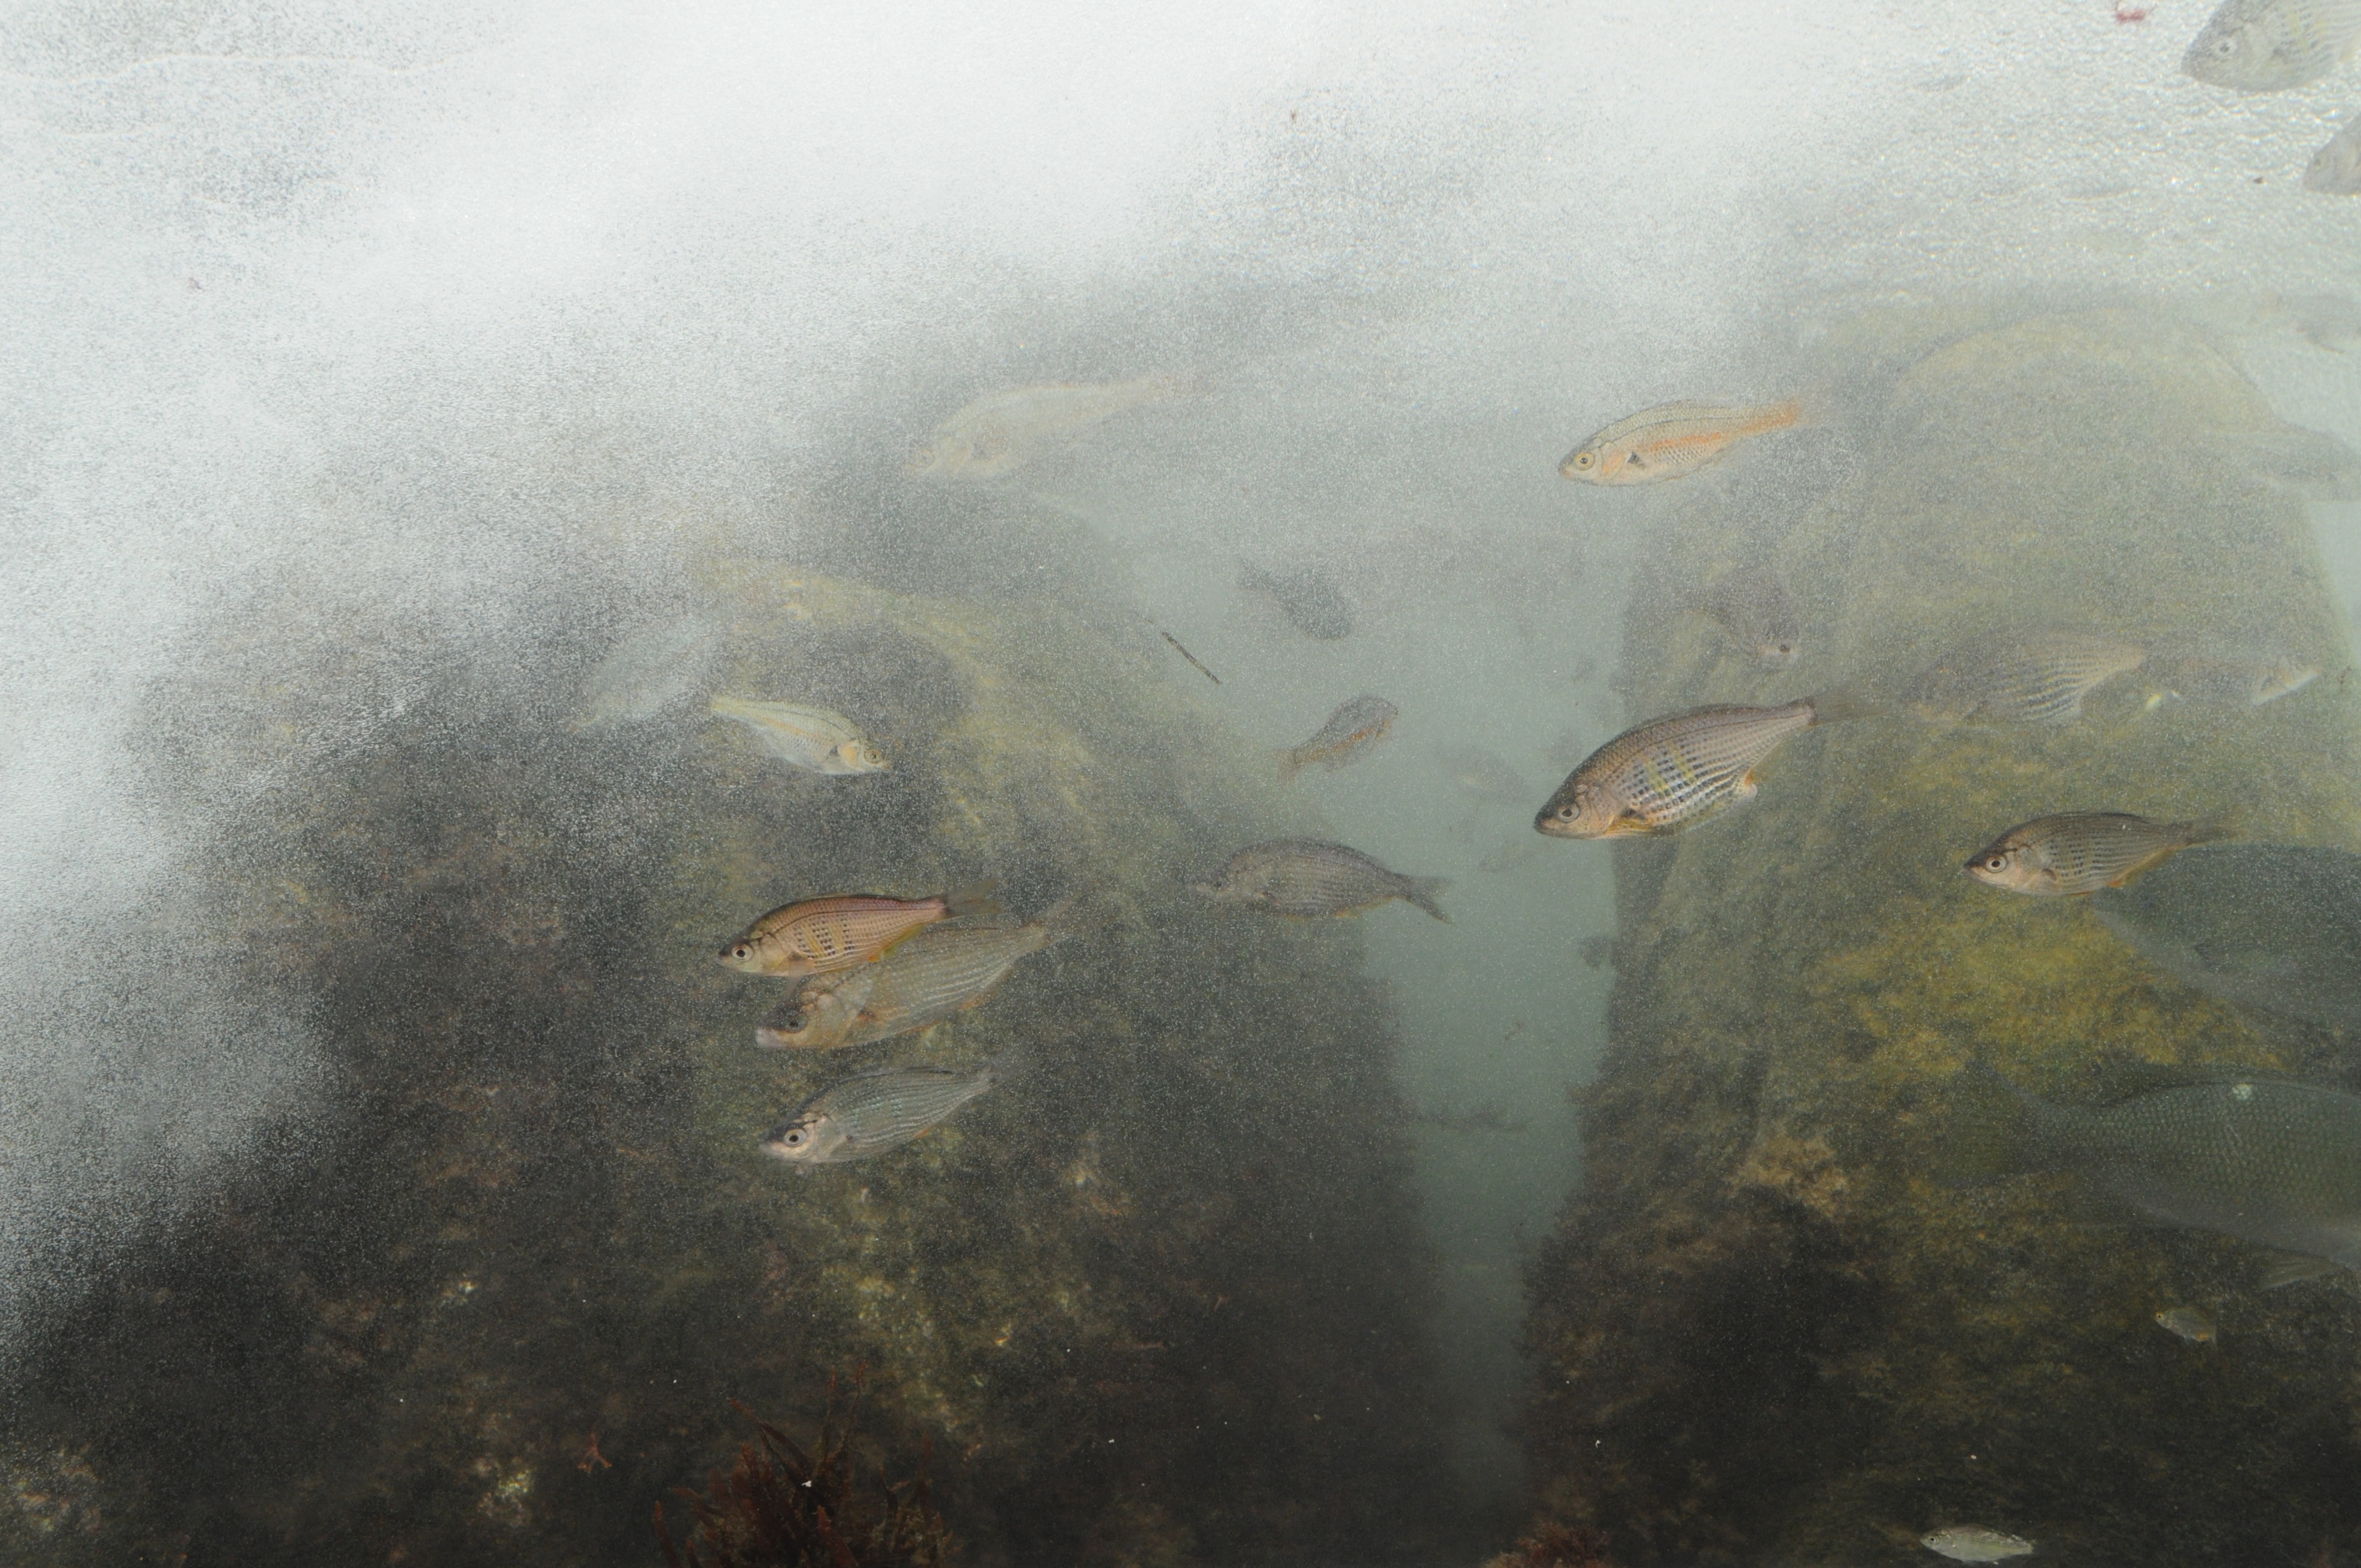
sea, fog, mist, sunlight, underwater, reflection, seaweed, weather, algae, atmospheric phenomenon